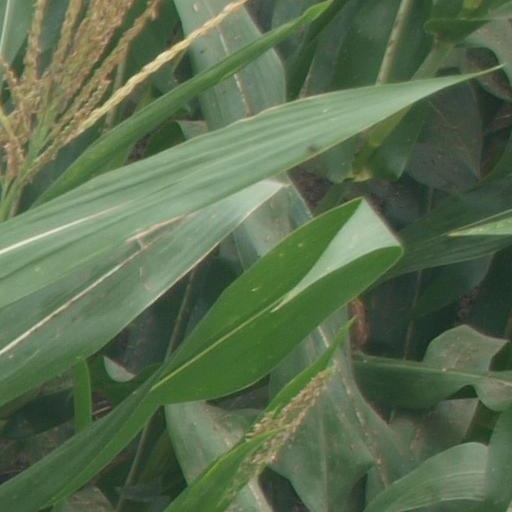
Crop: maize; corn